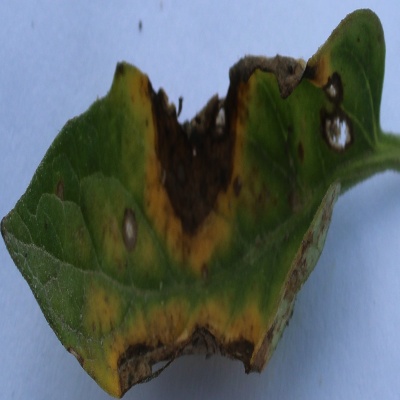
Crop: Tomato
Condition: verticulium wilt